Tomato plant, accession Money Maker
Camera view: tilt-top (135 deg); turntable rotation: 30 degrees
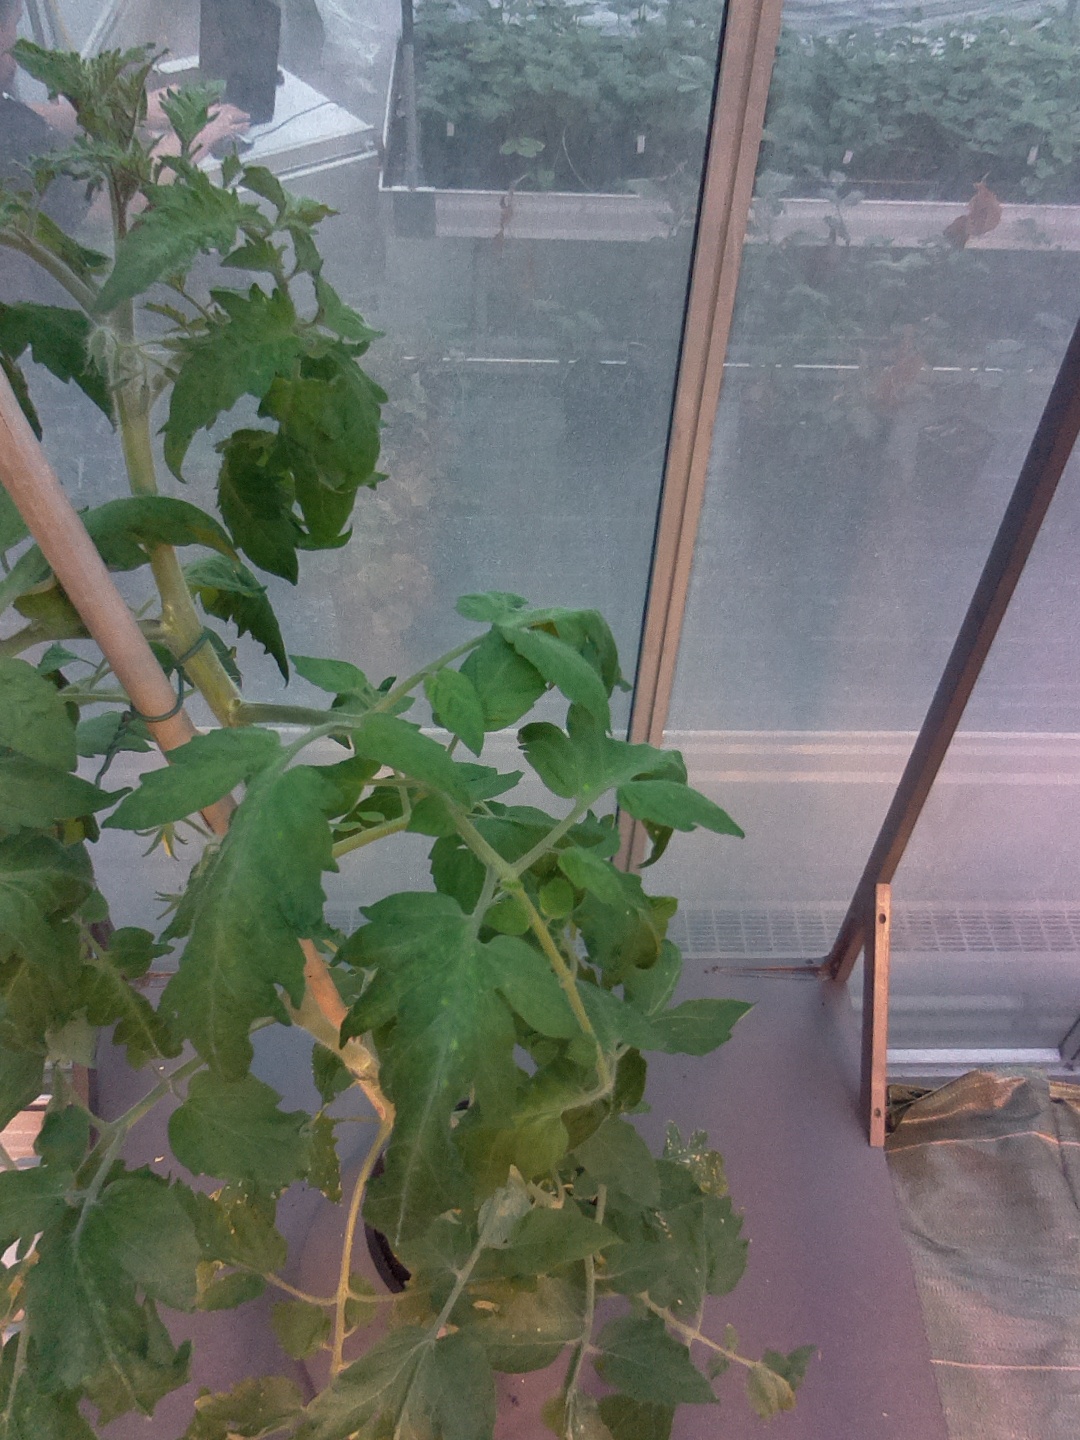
BBCH growth stage 65: Full flowering, 50%-60% of flowers open, first petals falling